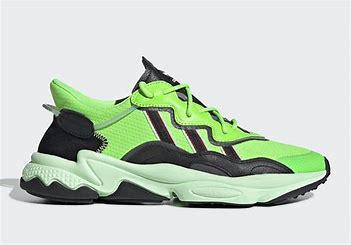
Brand: Adidas
Model: Ozweego